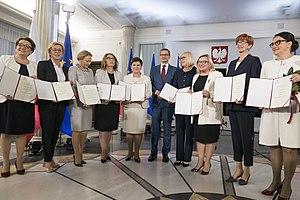
Beata Maria Szydło [bɛ.ˈata ˈʂɨ.dwɔ], née Kusińska le 15 avril 1963 à Oświęcim, est une femme d'État polonaise, membre du parti Droit et justice et présidente du Conseil des ministres du 16 novembre 2015 au 11 novembre 2017.